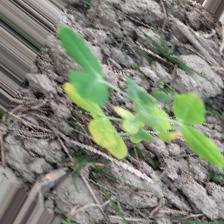
Label: Normal